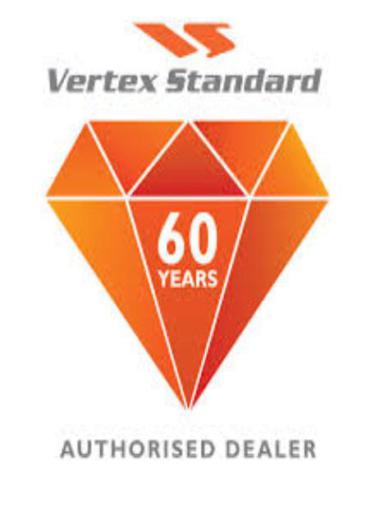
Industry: Electronic